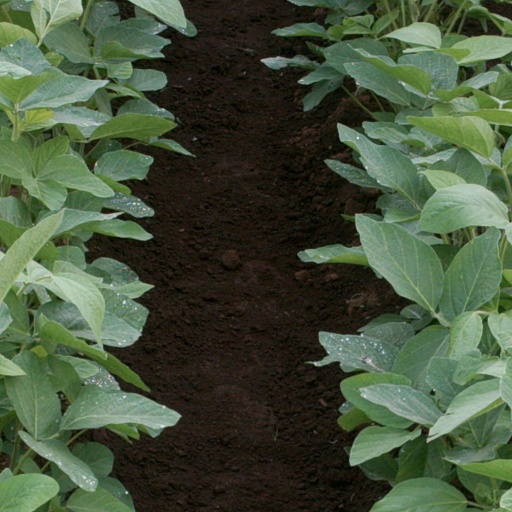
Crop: soybean